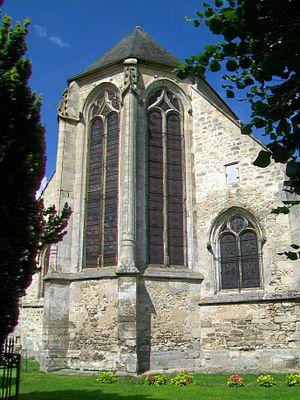
Le chœur flamboyant de l'église Saint-Germain, vu depuis l'est.
L'église Saint-Germain de Mont-l'Évêque est une église catholique paroissiale située à Mont-l'Évêque, dans l'Oise, en France.
Mont-l'Évêque est une commune française située dans le département de l'Oise en région Hauts-de-France.
Cet article recense les monuments historiques de l'est de l'Oise, en région des Hauts-de-France, en France.